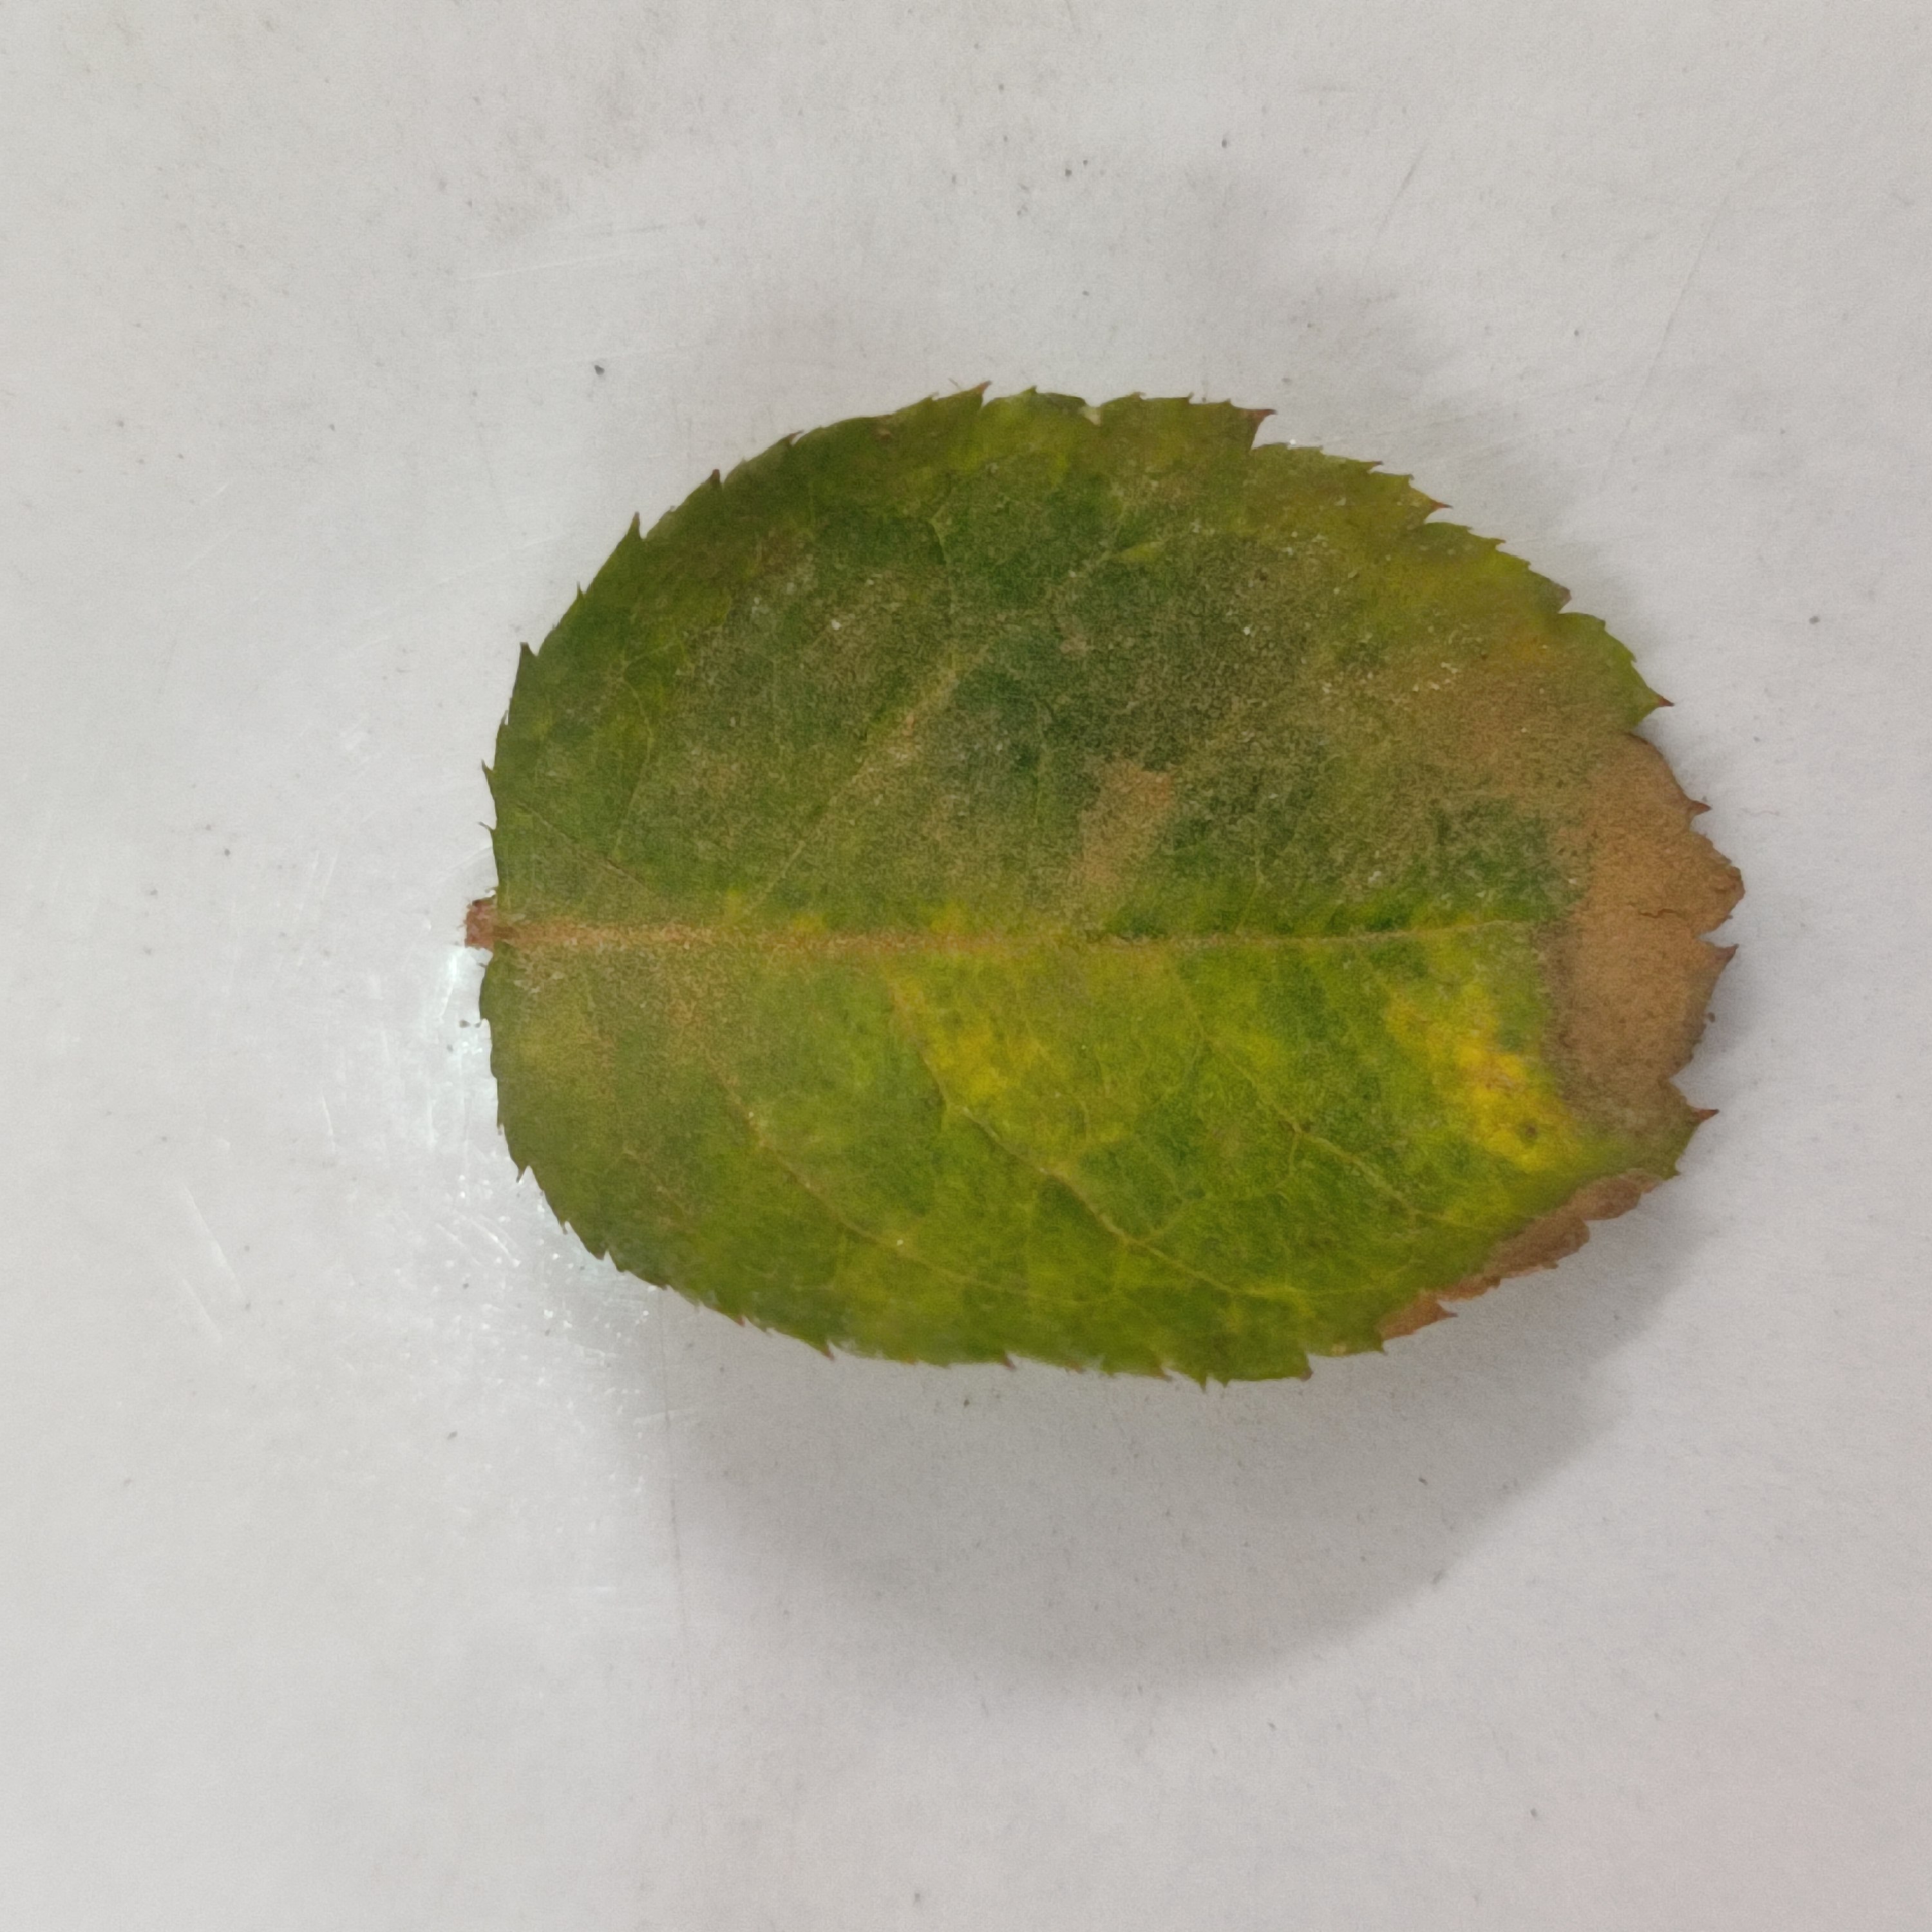
Label: Black Spot